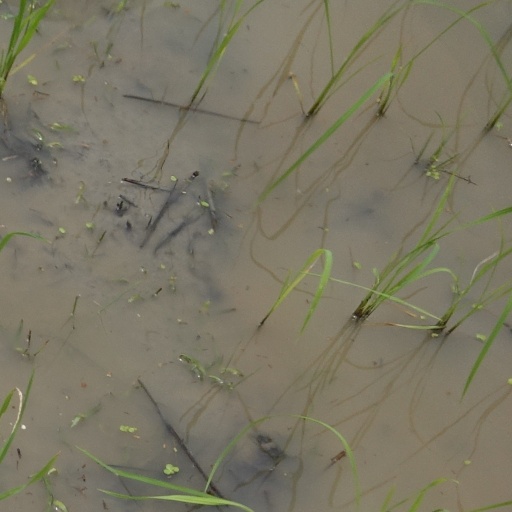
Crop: rice